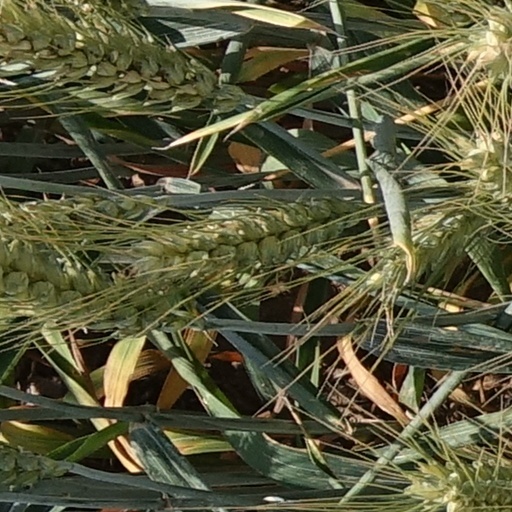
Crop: wheat